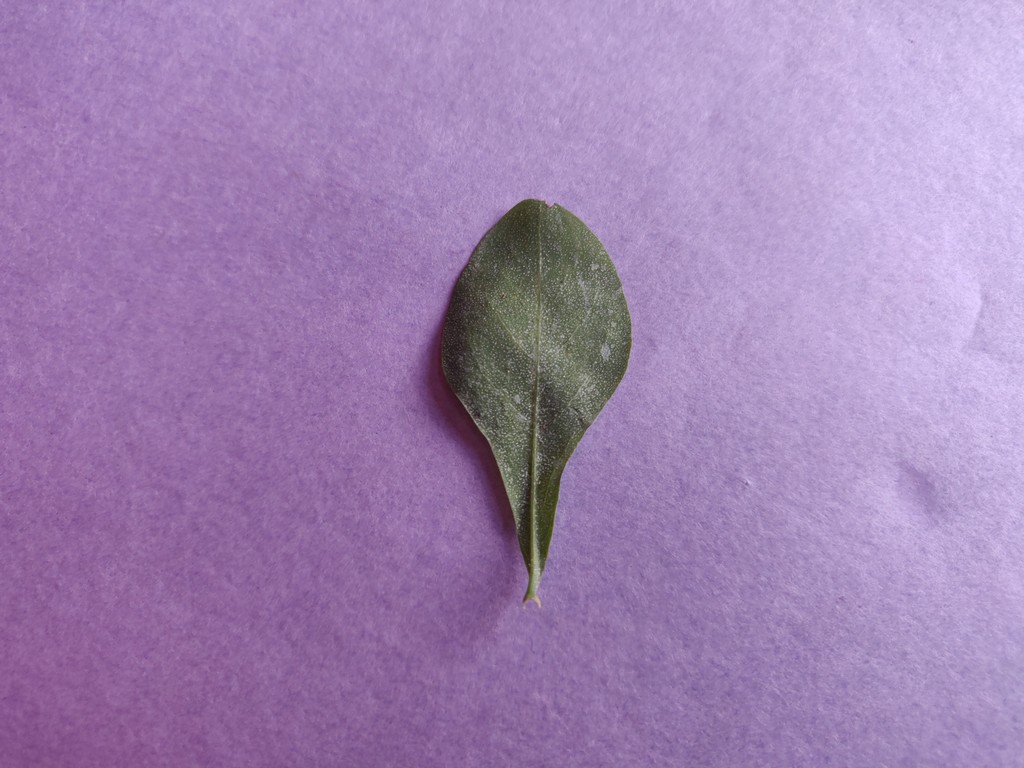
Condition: Unhealthy
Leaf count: single
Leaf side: back